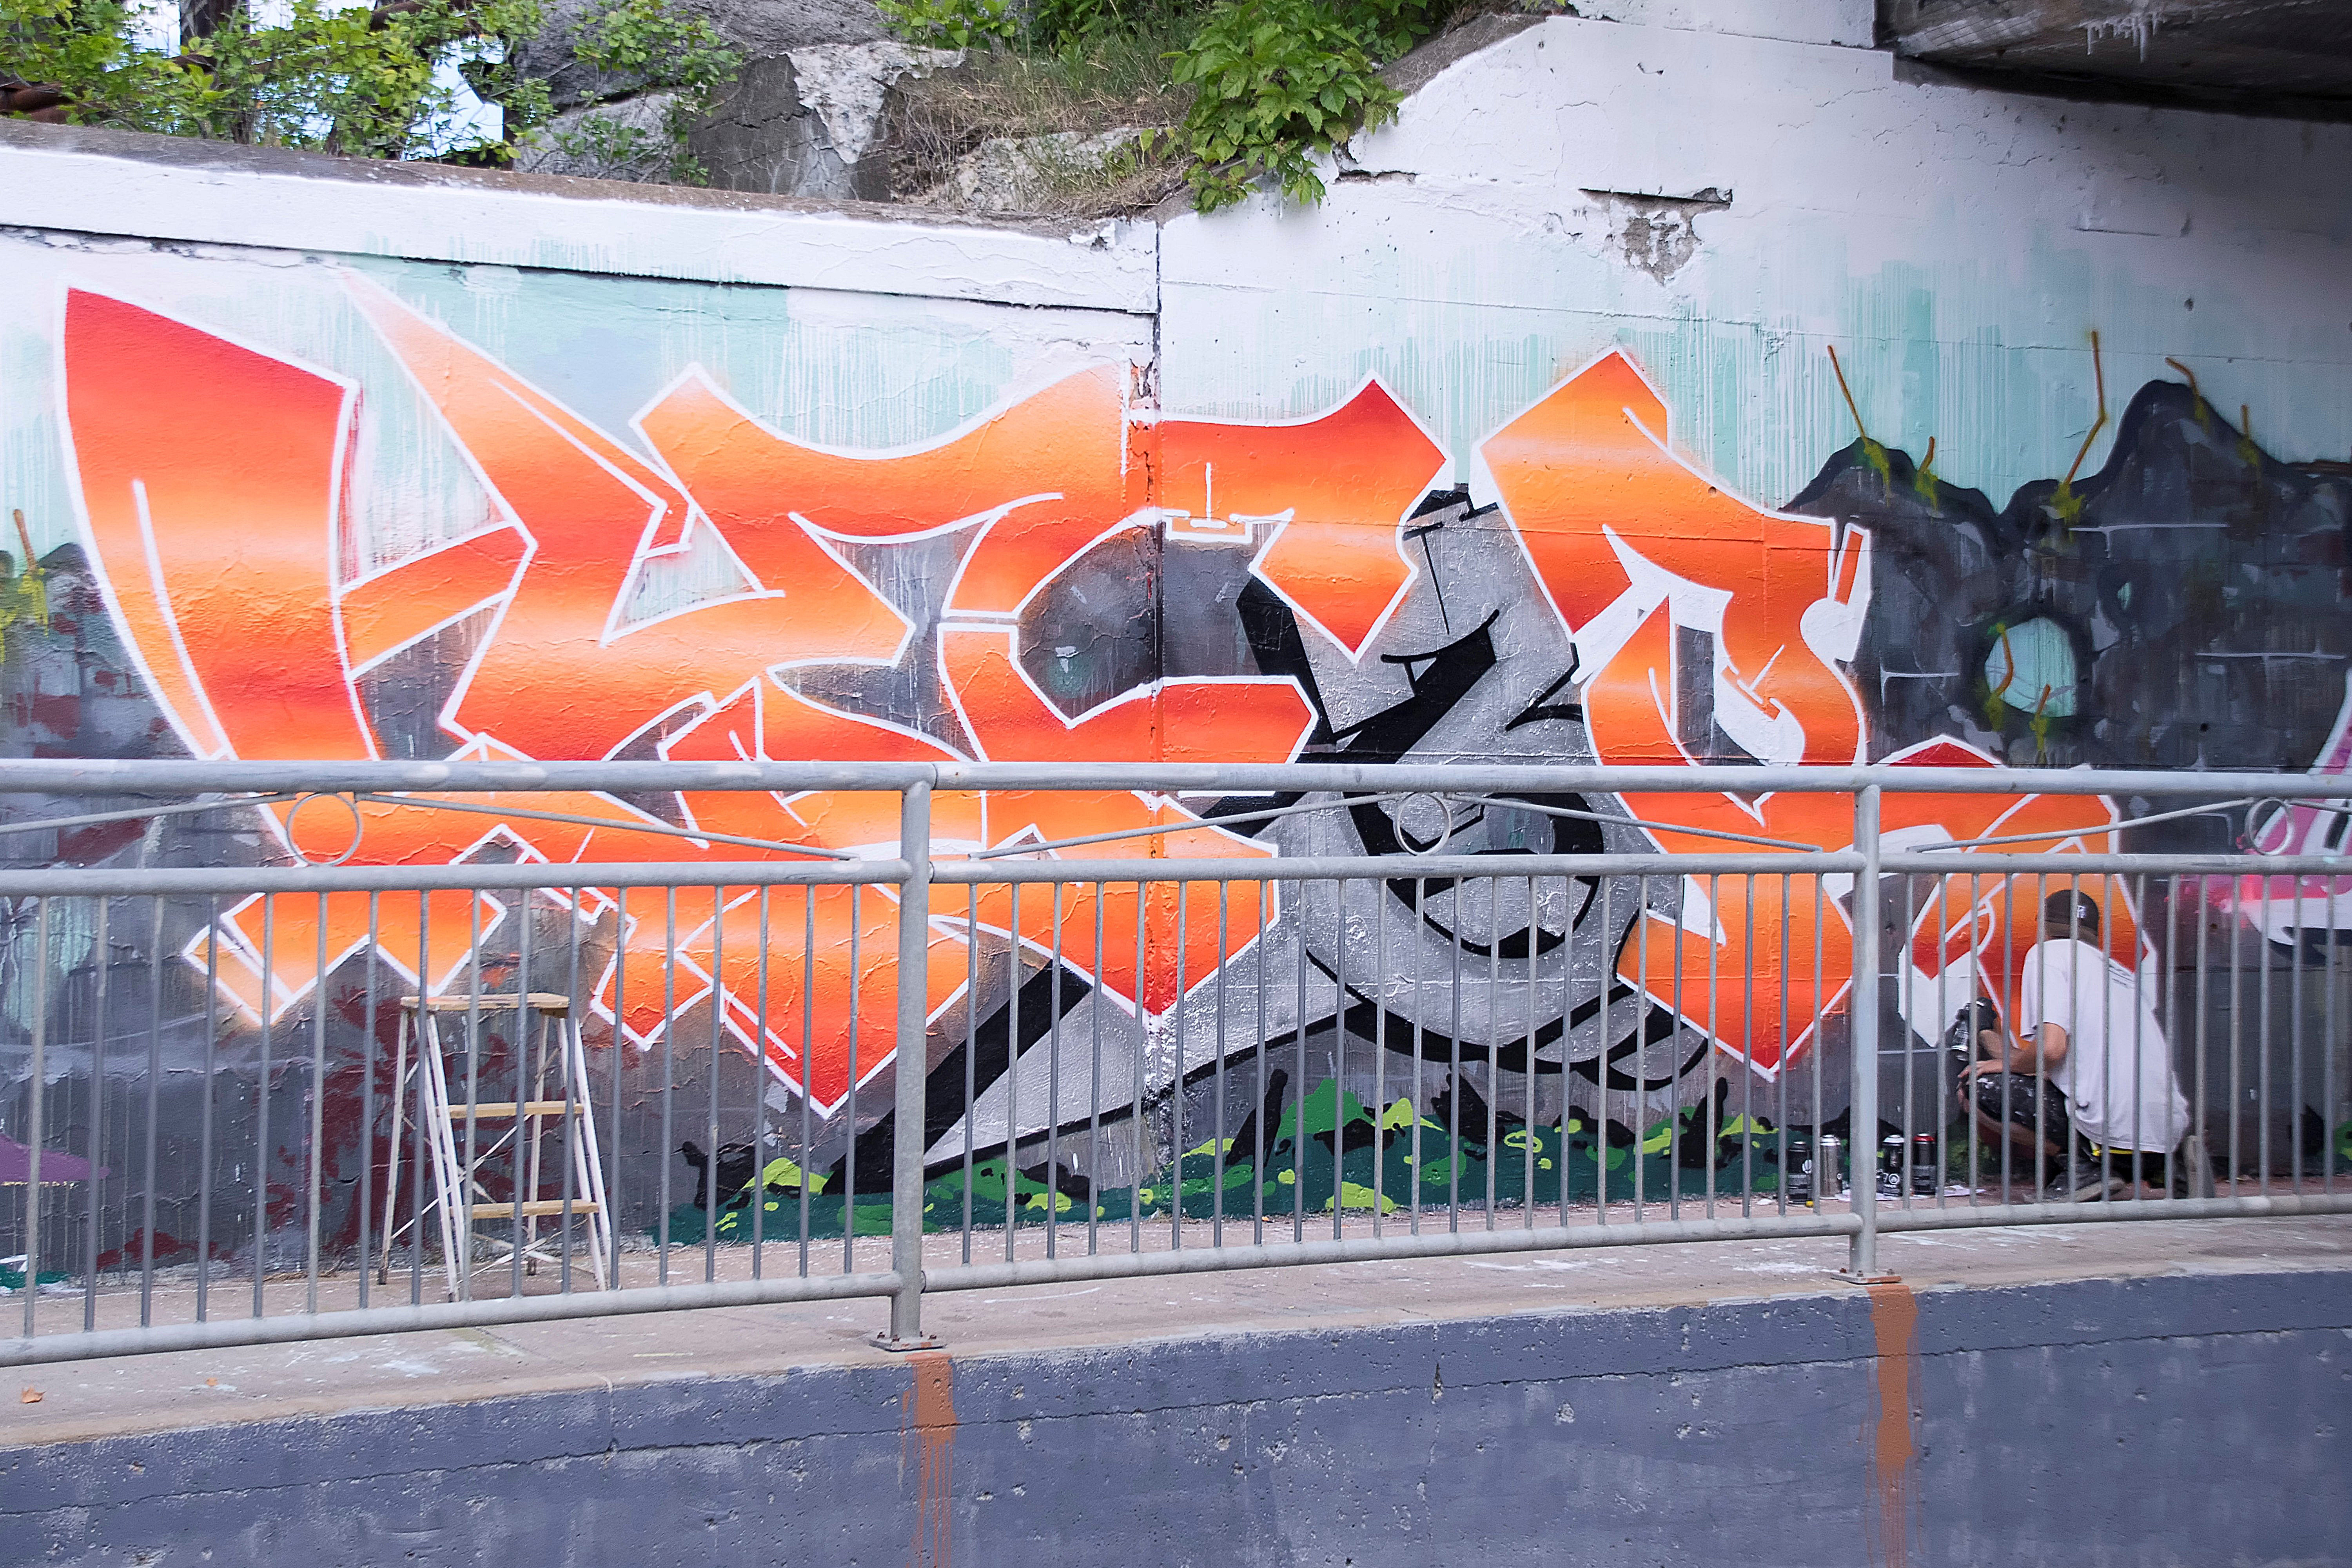
road, street, urban, wall, graffiti, street art, art, canada, mural, quebec, sherbrooke, urbain, amalgam, neighbourhood, urban area